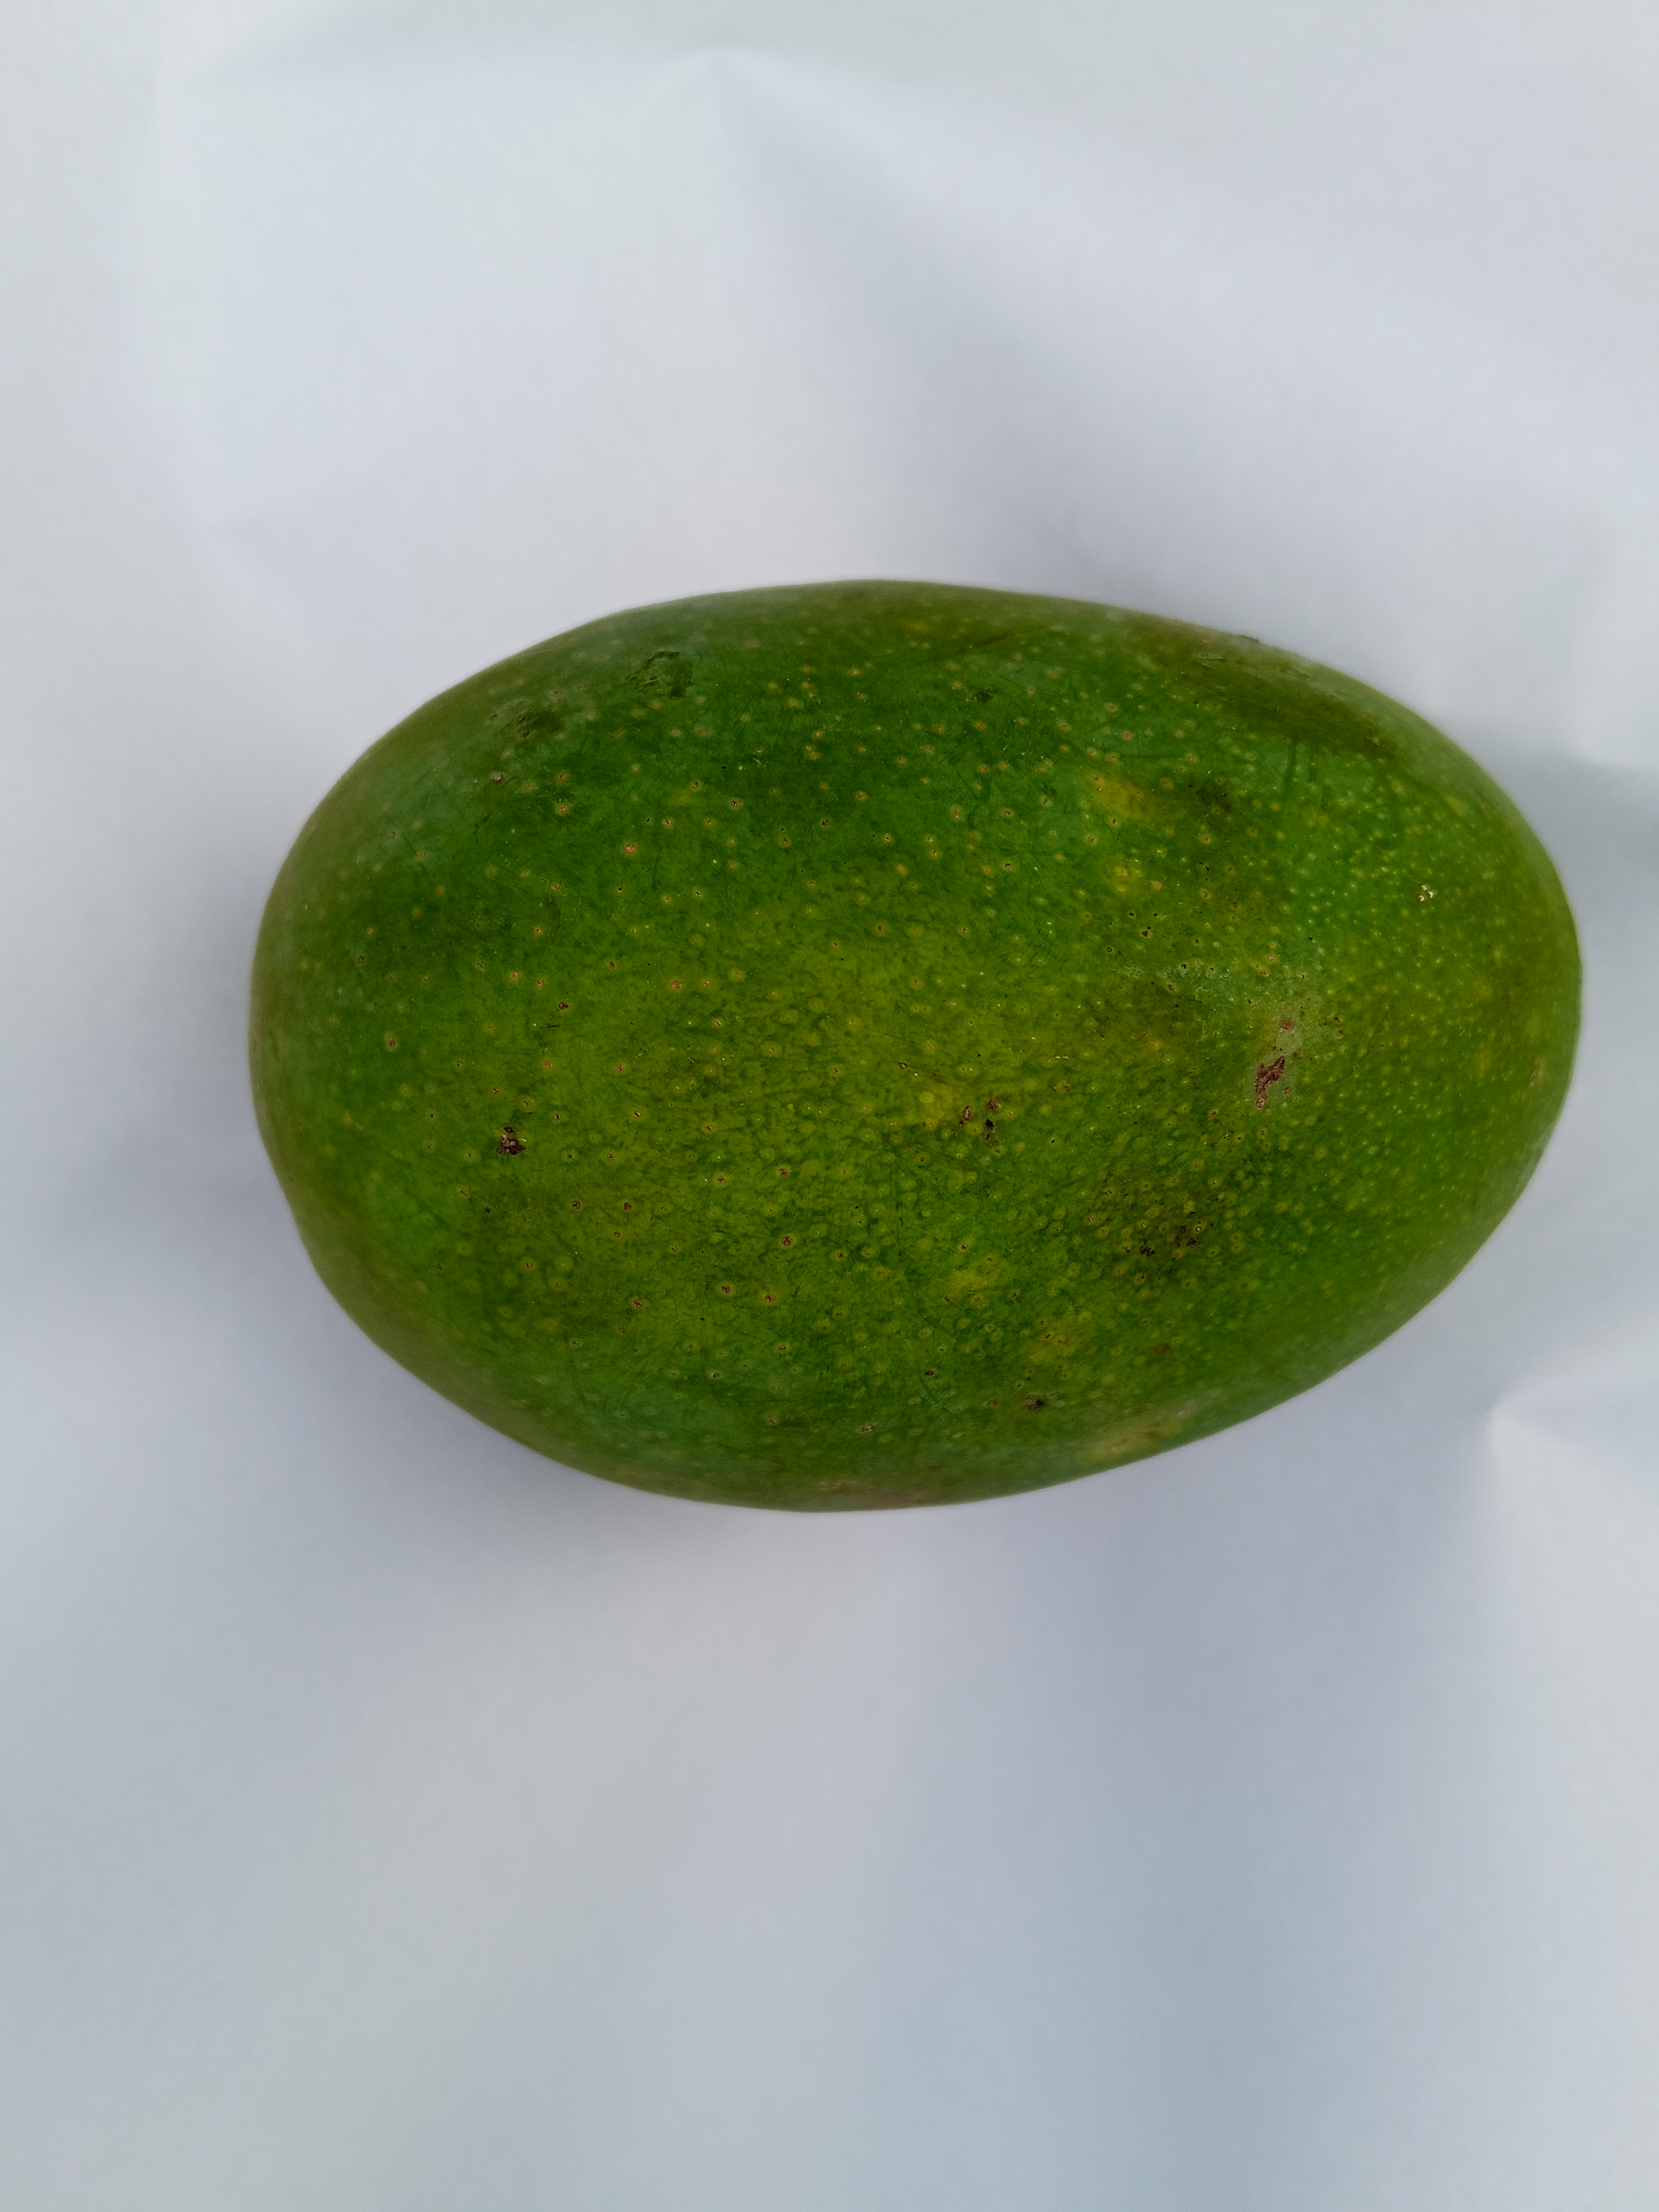
Mango variety: Himsagar